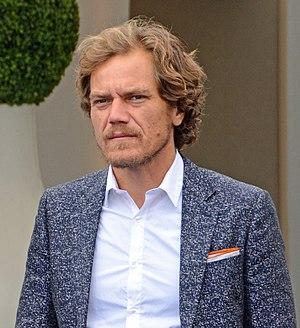
Michael Shannon